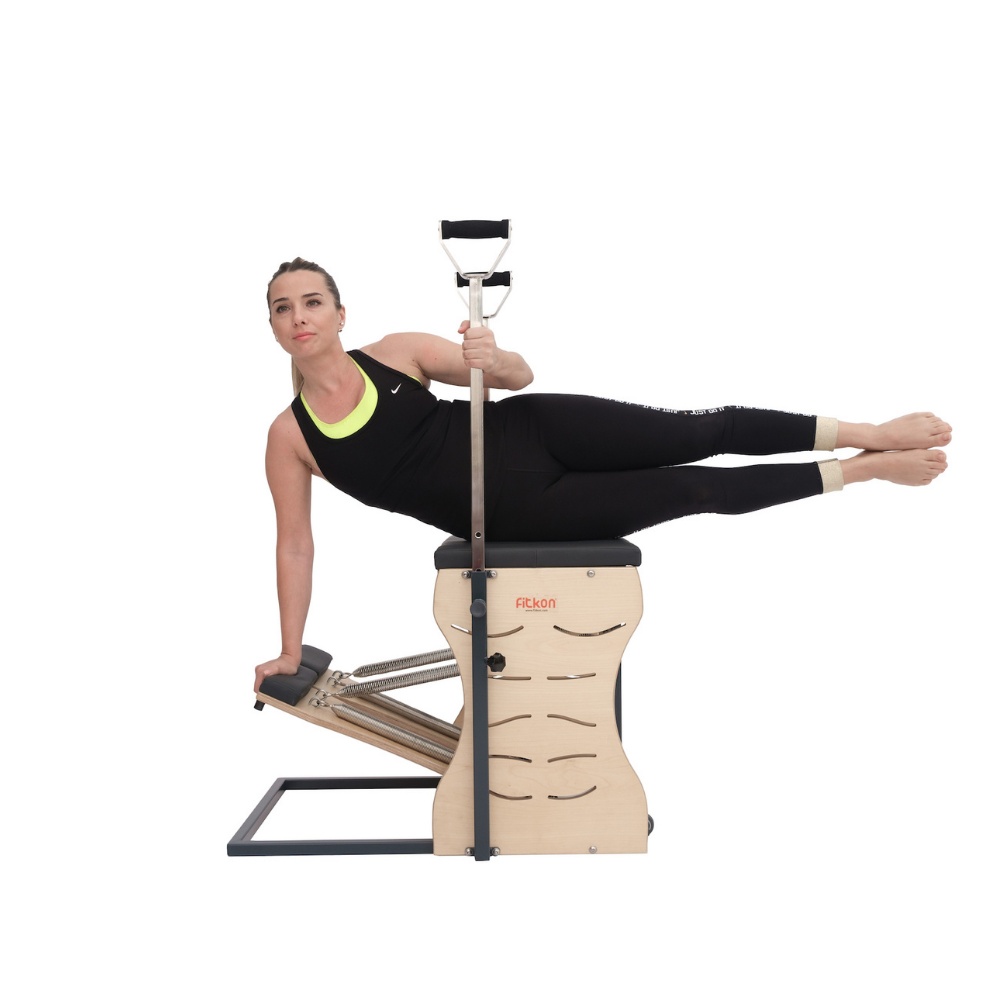
Fitkon™ Powerhouse Split Pedal Wunda Chair
Chair/ Wunda Chair equipment makes a difference with its unique design, quiet and comfortable structure. Explanation Fitkon Chair/ Wunda Chair equipment makes a difference with its unique design, quiet and comfortable structure. Chair equipment provides the opportunity to move sitting or standing, providing the opportunity to work with people after rehabilitation. With its strong structure, it helps to improve your fitness level by safely performing athletic movements. It is an excellent equipment for control and stabilization apart from increasing whole body muscle strength. Splite pedals allow you to make unilateral and reciprocal movements. Features The 2 different springs on it have the best degree of stiffness in the market. Made with the highest quality woods on the market. The hook system developed by Fitkon allows you to change the springs easily and to use the equipment silently. Its unique design makes your studio or training area look stylish. Vertical Handle is made of strong stainless steel. Its stable structure allows you to do Pilates Chair exercises safely. You can easily change the location of your equipment thanks to the silicone wheels. You can buy Fitkon Pilates Chair equipment assembled and start using it immediately. Included Chair / Wunda Chair Chair Level 1 Book FREE participation in Chair or any Fitkon Academy certificate course. Spring Resistance Red - 100% Yellow - 50% Green - 25% Equipment & Training Package When Fitkon Chair is purchased, we provide free participation in one of the Fitkon Academy Pilates Certificate Course or workshop programs approved by international institutions. INTERNATIONAL SHIPPING: This product can be shipped internationally at an additional shipping charge. Non- contiguous states like AK, HI, or PR are also subject to additional shipping charges. Please contact us by email at support@pilatesconnector.com for a custom shipping quote.
Brand: Fitkon™
Category: Sporting Goods > Fitness & General Exercise Equipment > Yoga & Pilates > Pilates Machines > Pilates Chairs